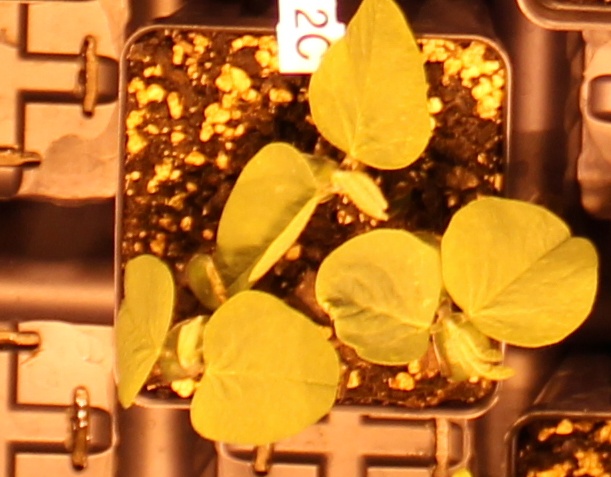
Label: Soybean